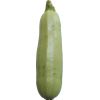
Label: Zucchini 1